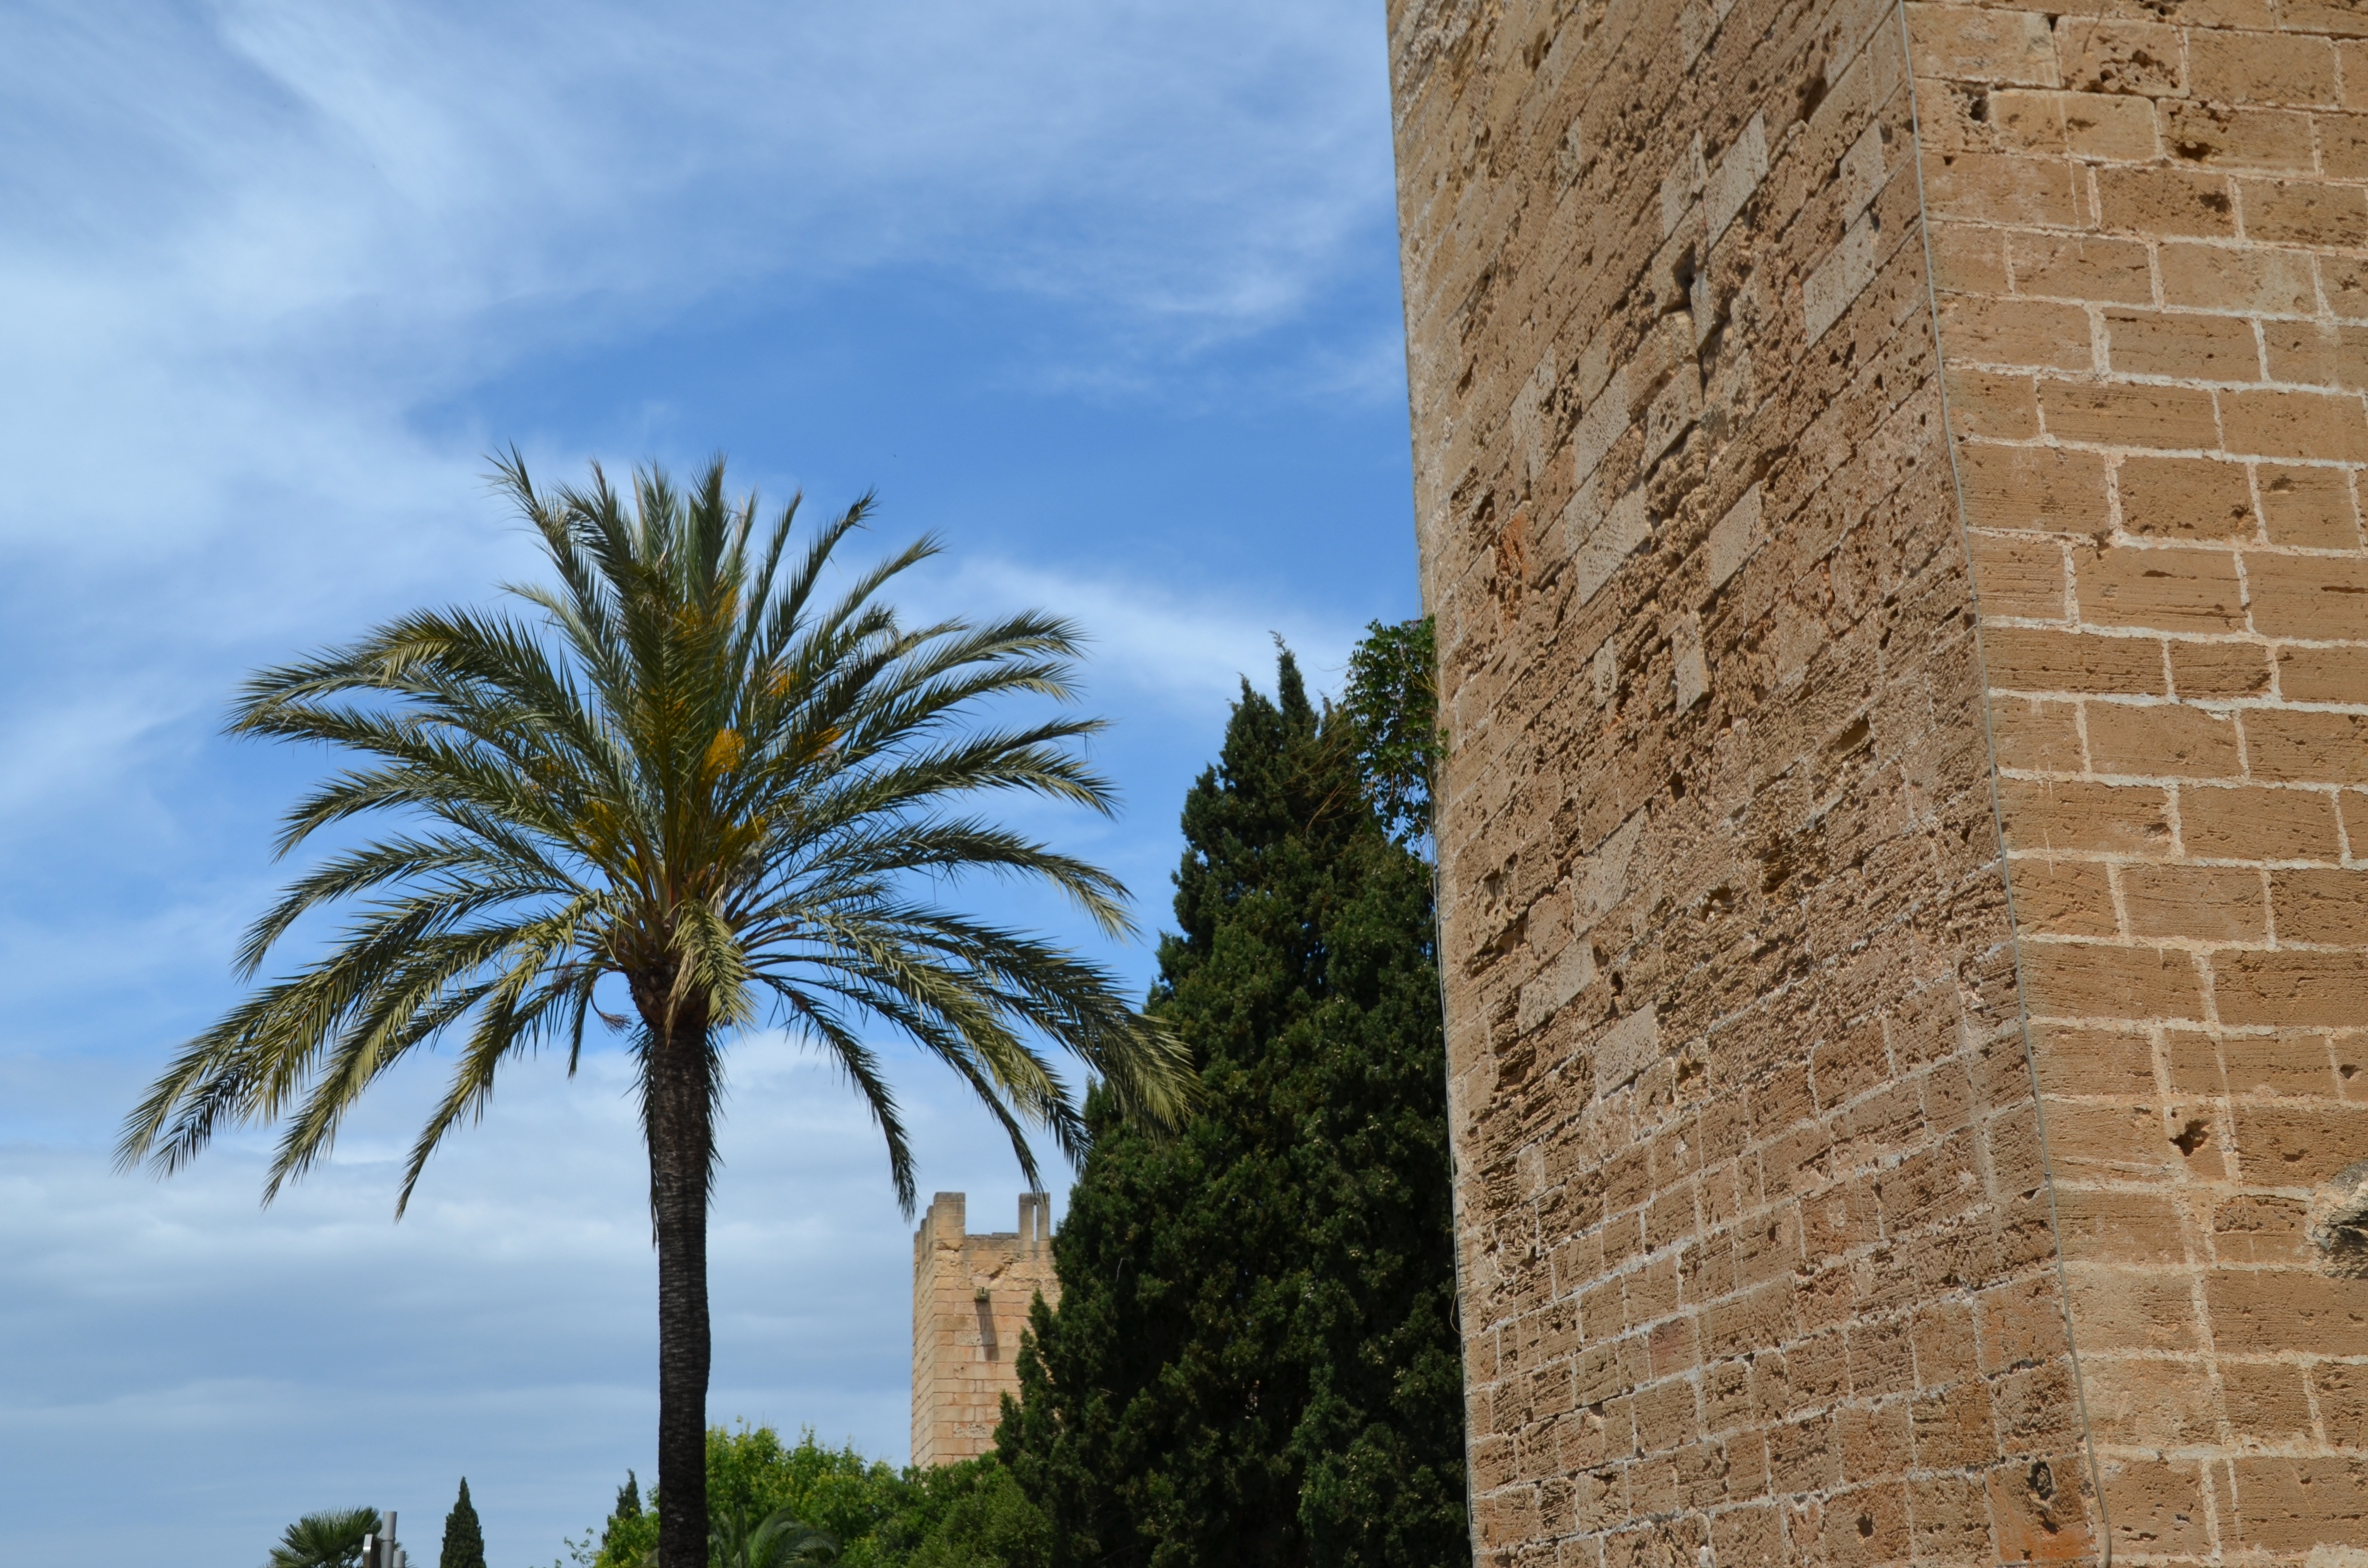
landscape, tree, architecture, plant, sky, building, wall, stone, summer, palm, holiday, romantic, ruins, history, historically, ancient times, woody plant, arecales, palm family